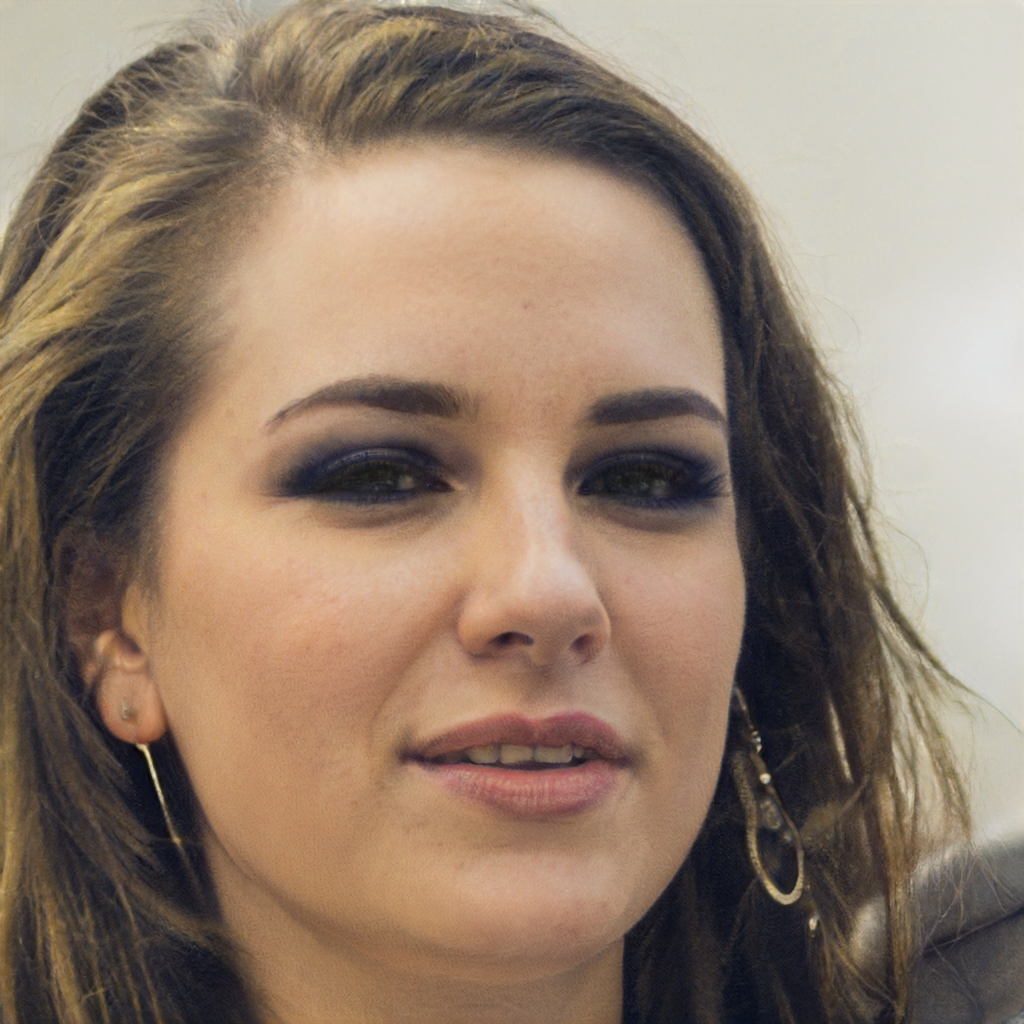
Label: Colored